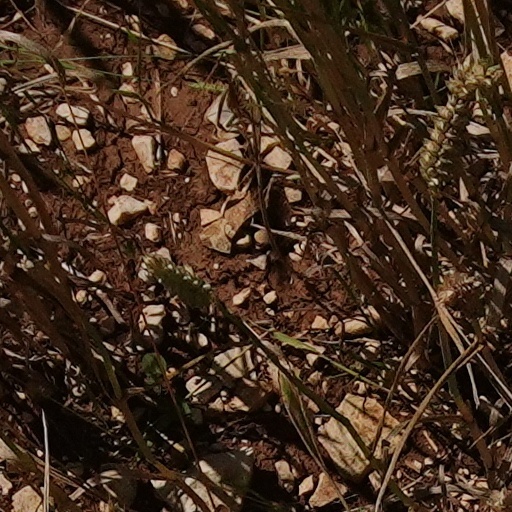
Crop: wheat